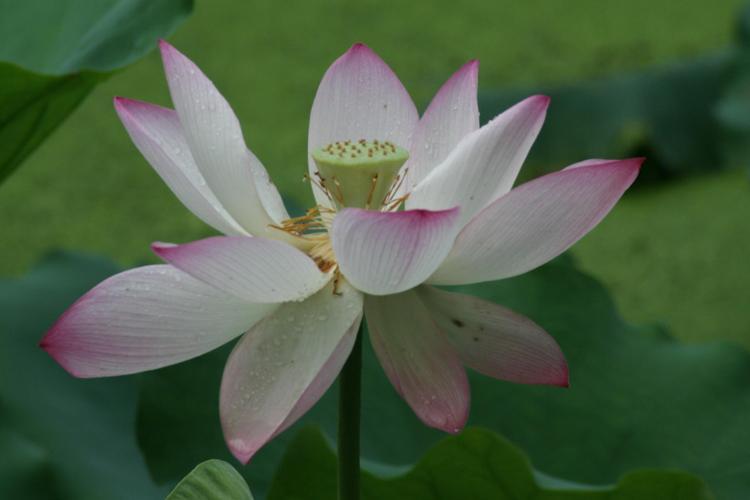
Label: lotus